Hariprobha Takeda

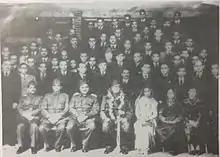
Hariprobha Takeda, second from right in the front row. The middle man is of course Subhas Chandra Bose

She worked for the Japanese imperial army broadcasting messages/news for the Bengali Indian National Army led Subhas Chandra Bose from 1944 to 1945. The Indian National Army was allied with Japan during World War II. During the war her husband fell ill. She travelled to work at the dead of night to avoid allied bombing of Tokyo. She wrote another book about the effect of the war on the Japanese people. She was aided in her broadcasts by Rash Behari Bose. She moved to Jalpaiguri, West Bengal, after her husband's death.